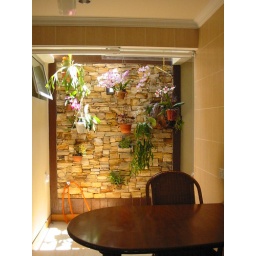
feature wall in my kitchen